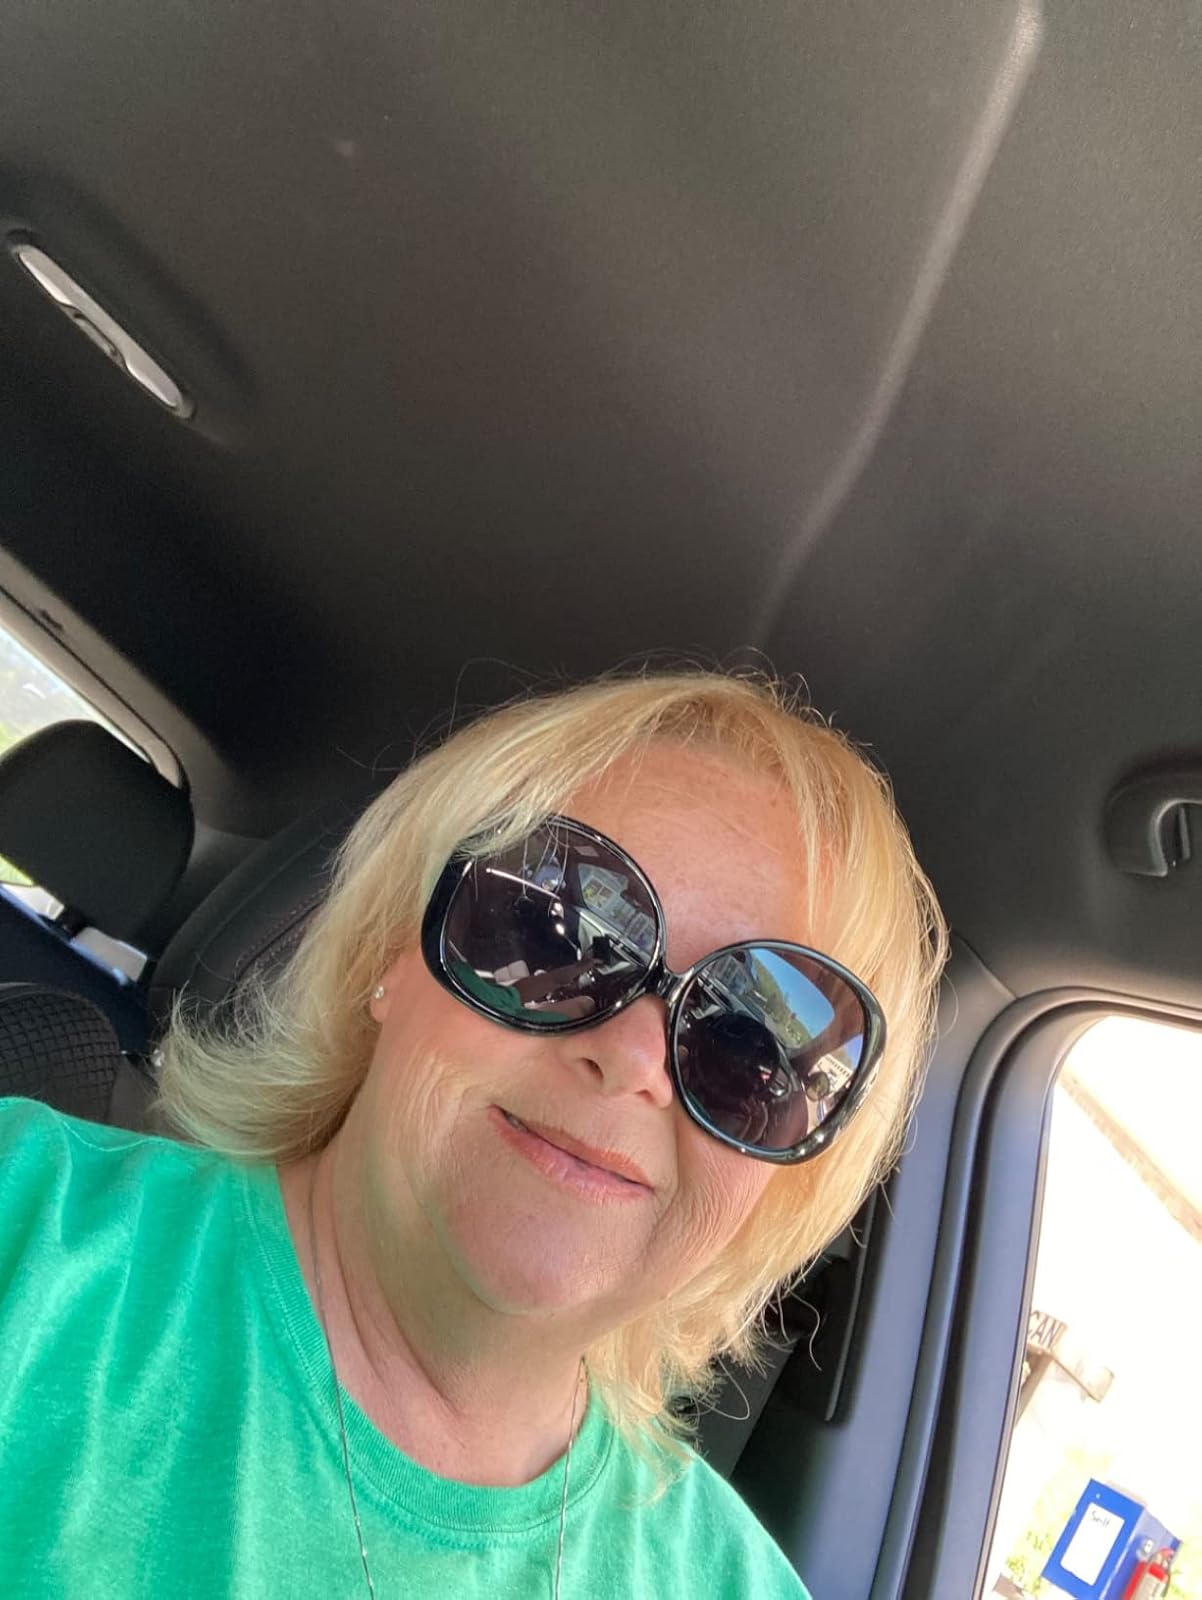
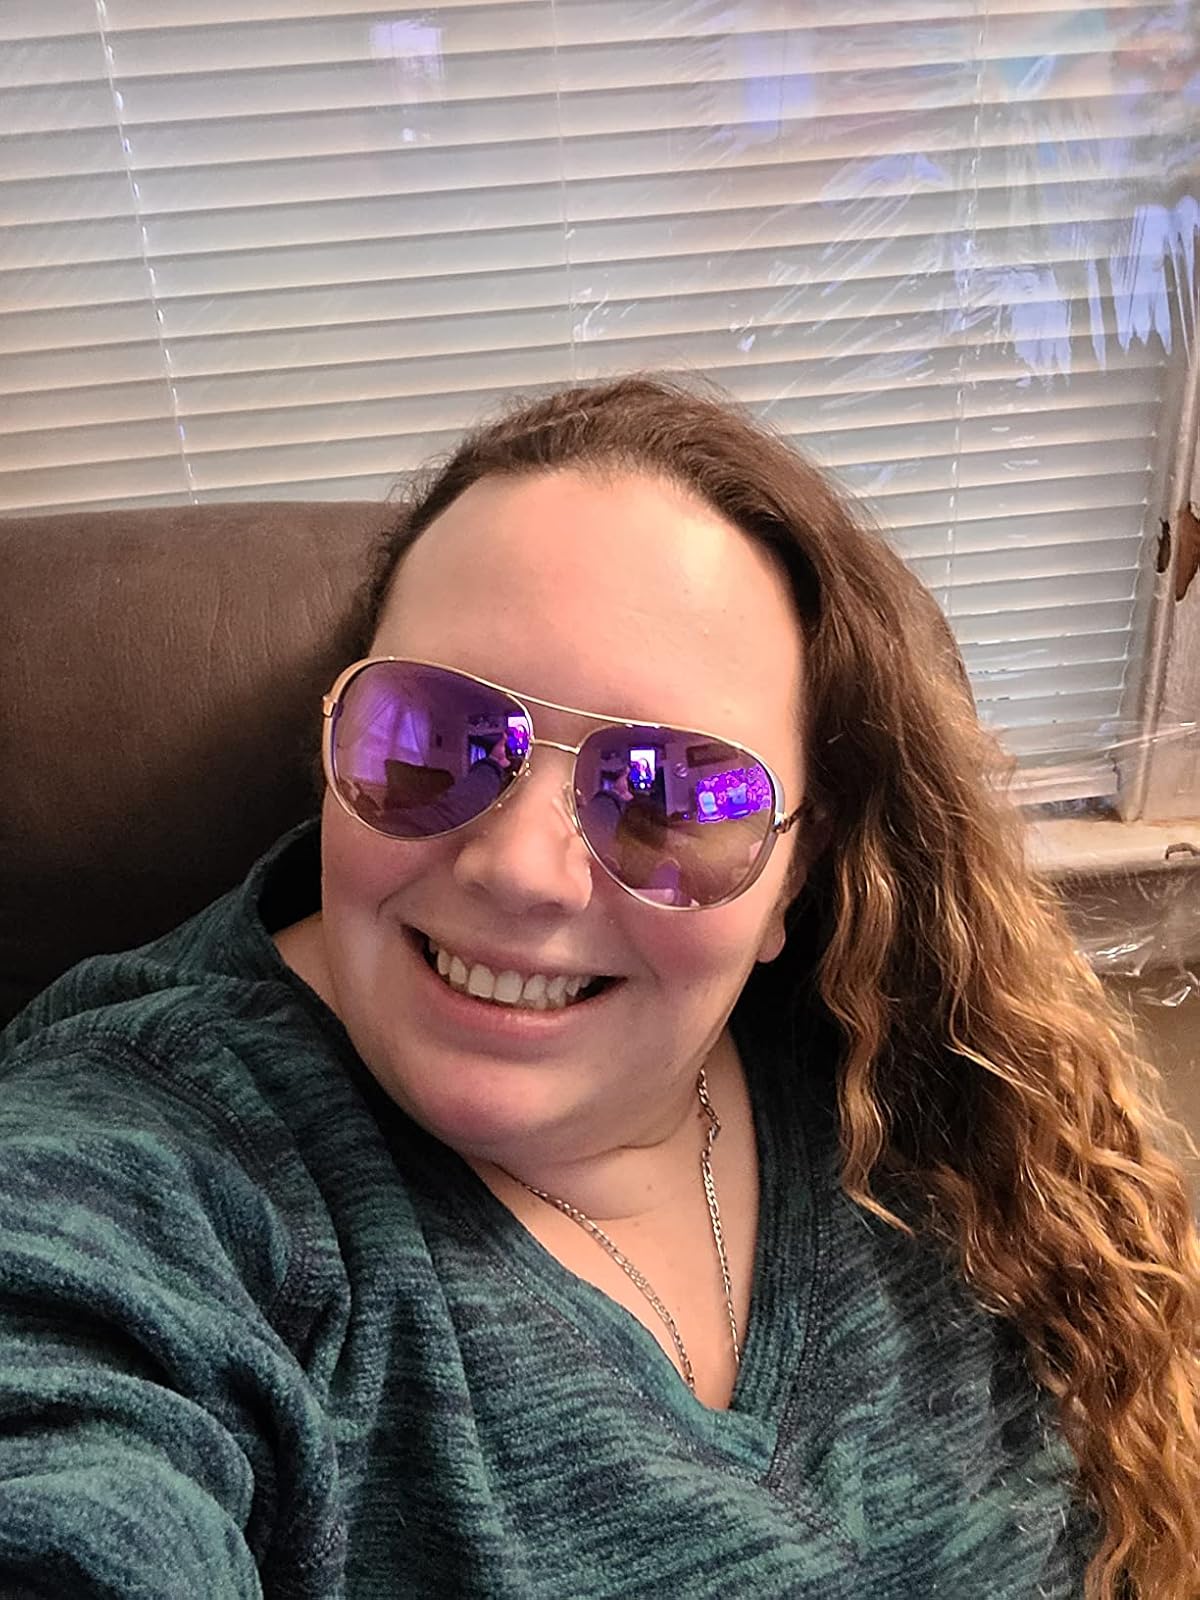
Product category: accessories_sunglasses
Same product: no